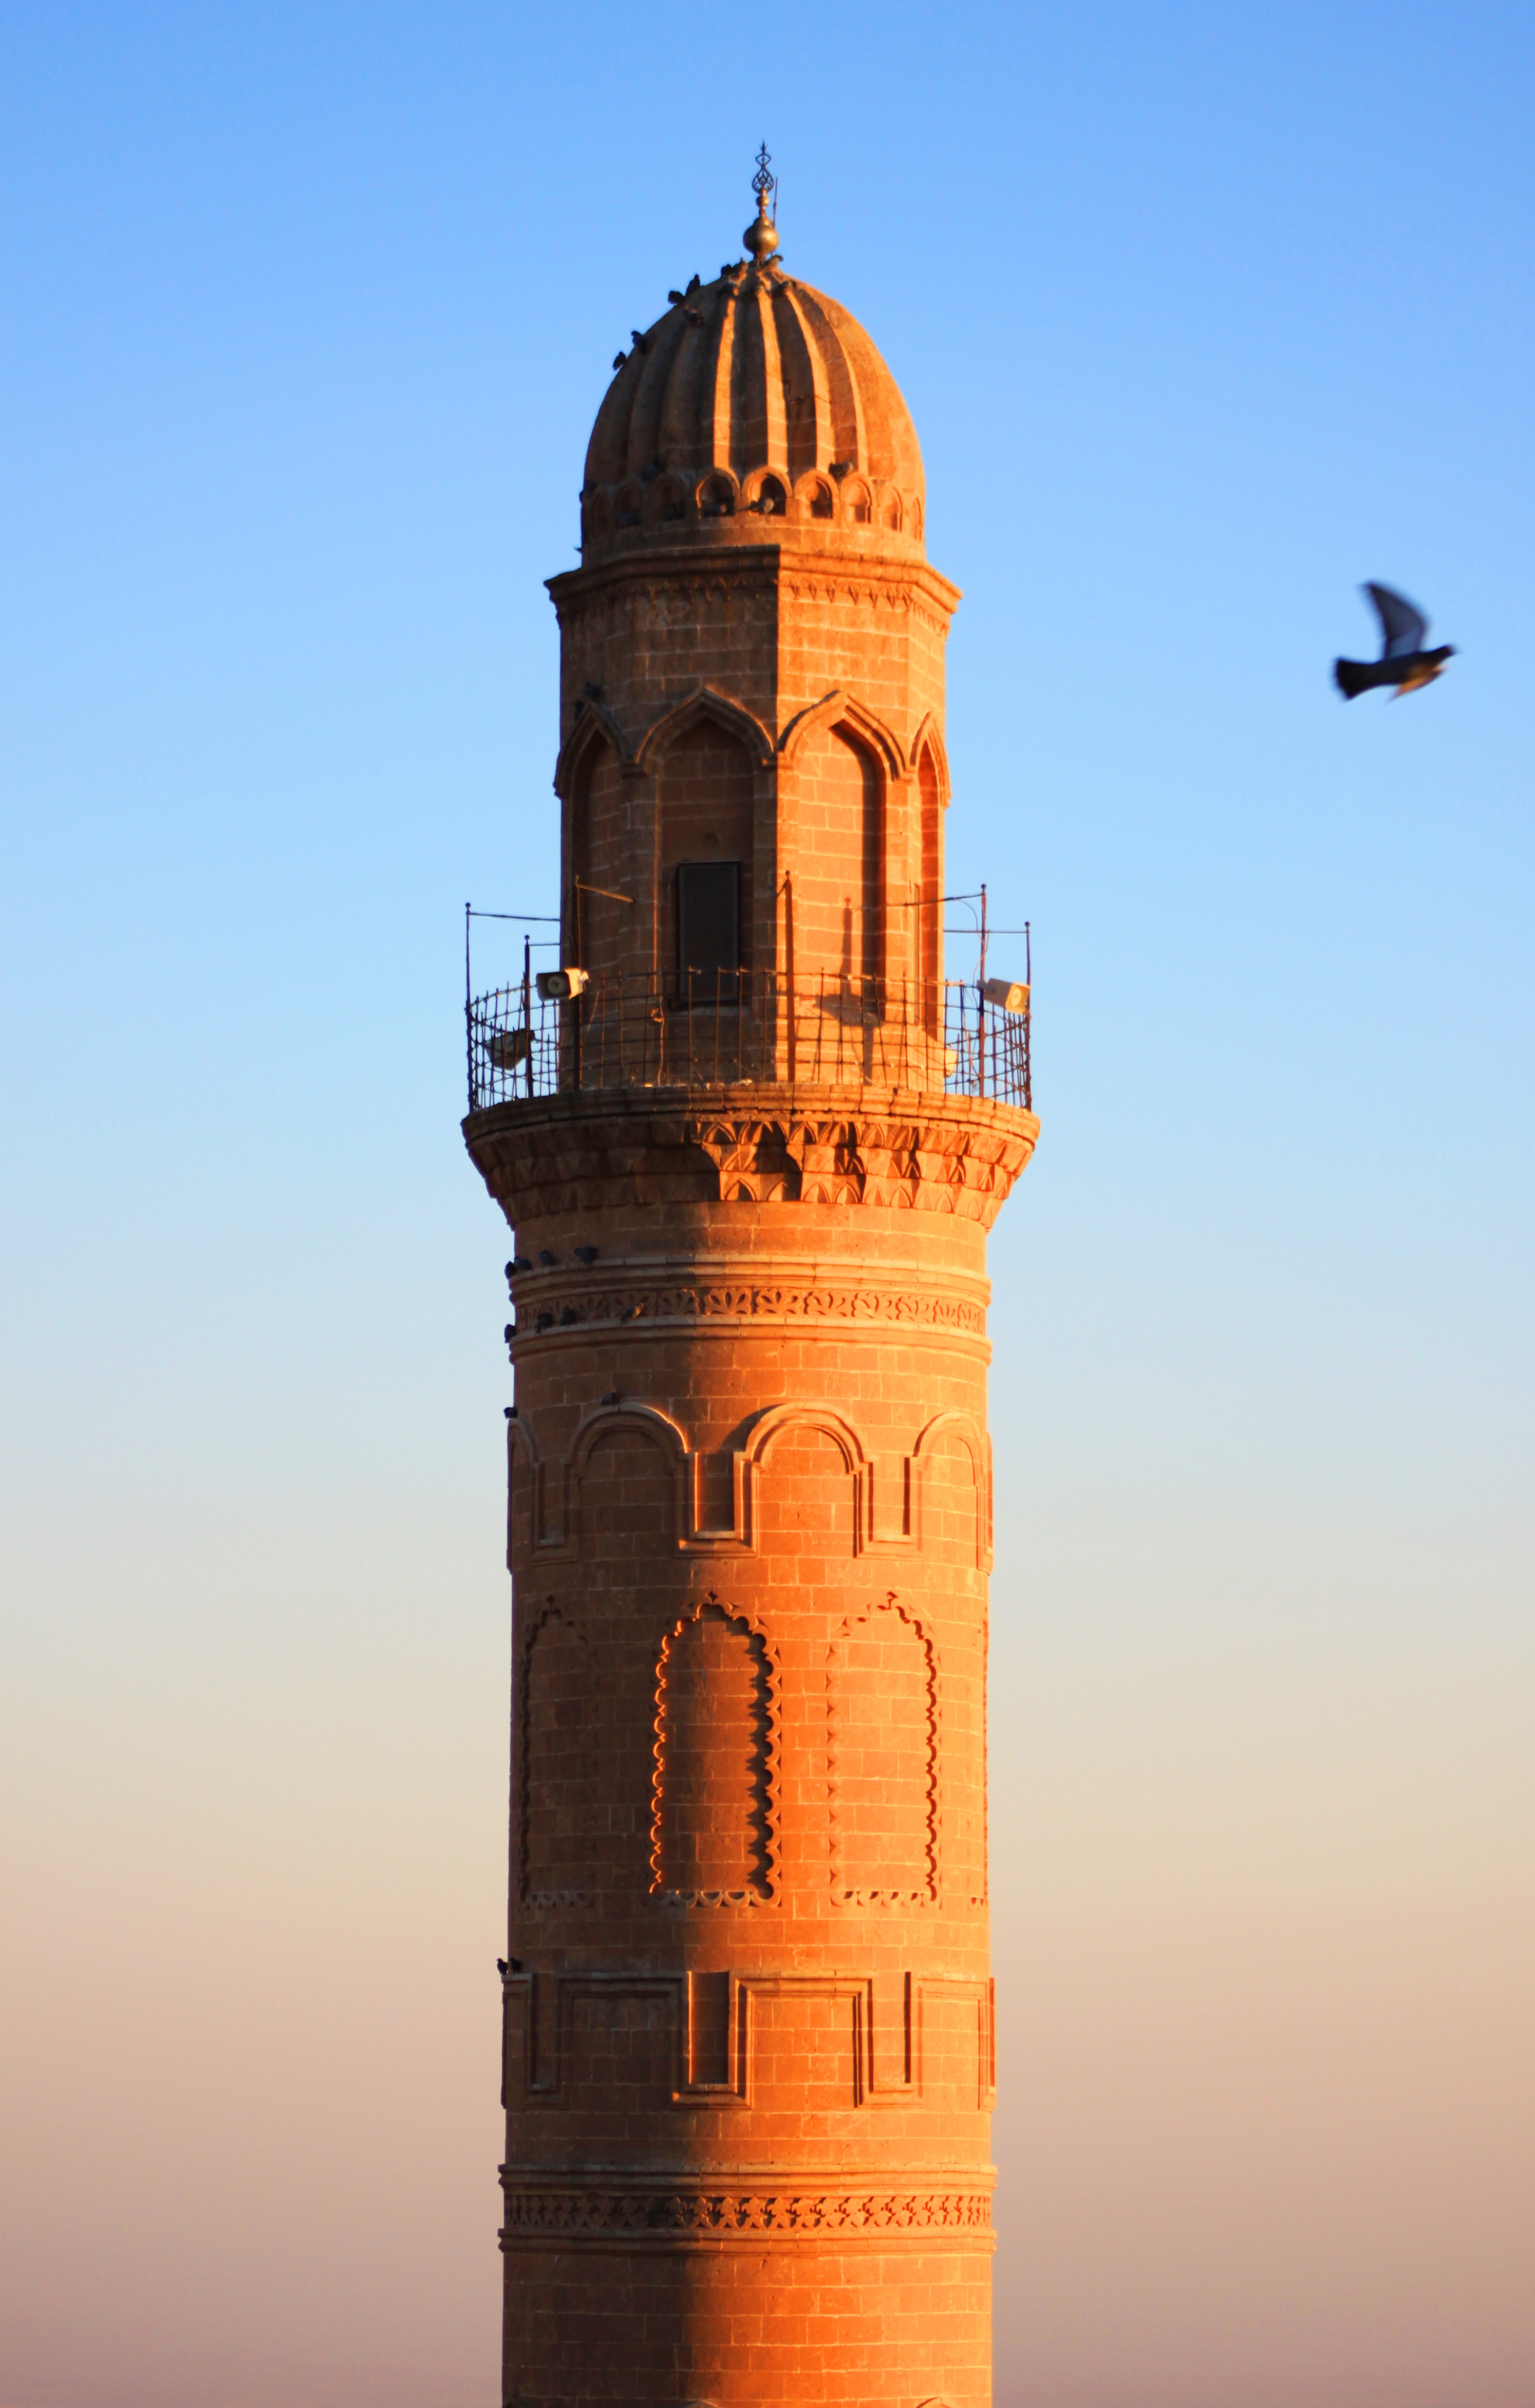
bird, architecture, sky, building, evening, tower, religion, landmark, place of worship, clock tower, bell tower, pigeon, spire, steeple, turkey, minaret, cami, middle east, historical city, historic site, mardin